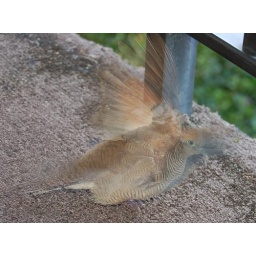
This poor bird had a broken leg. It was just hanging around in the balcony of our hotel room.